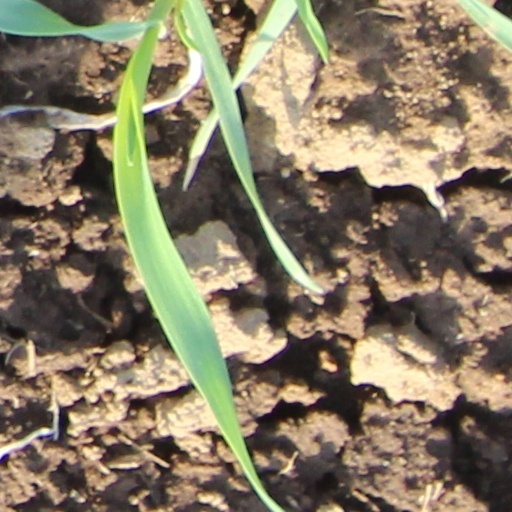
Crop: wheat